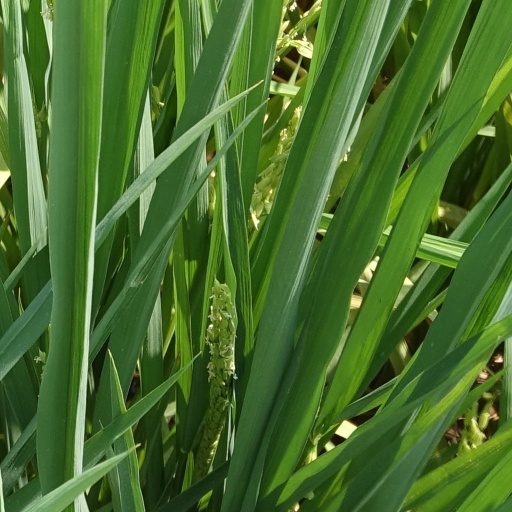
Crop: rice